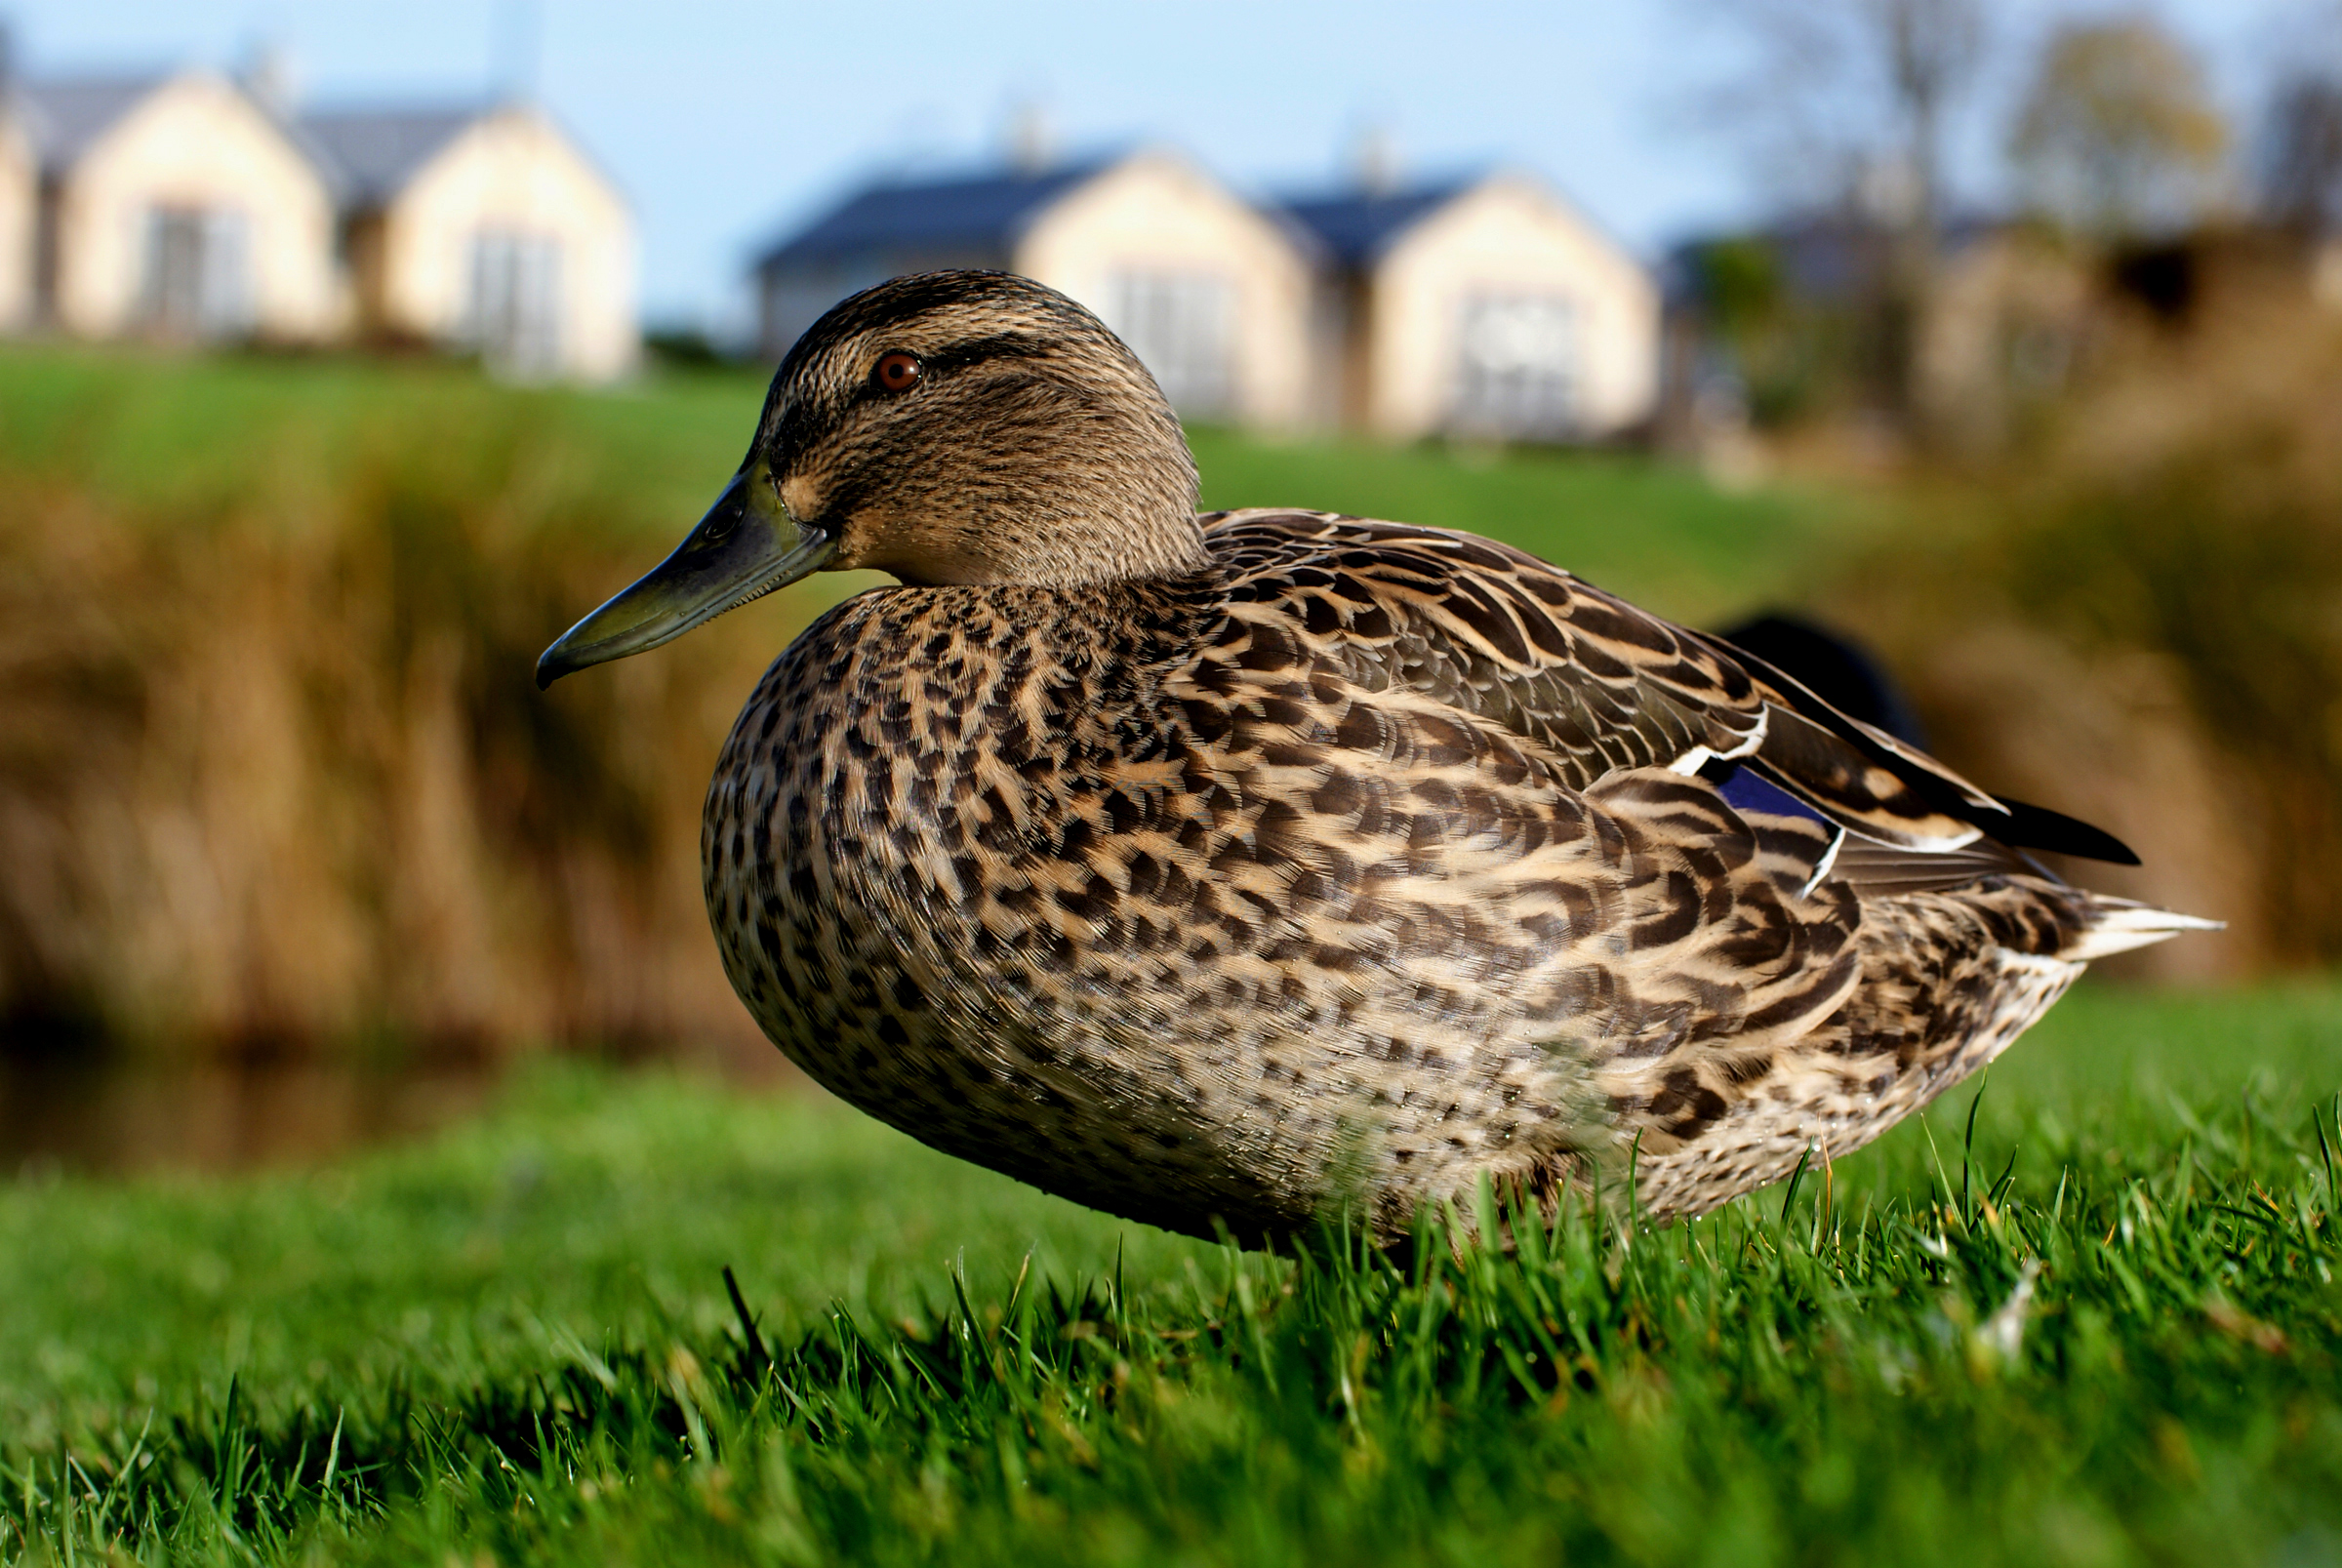
nature, grass, bird, wildlife, beak, fauna, poultry, birds, duck, vertebrate, ducks, waterfowl, sonyalpha, mallardducks, water bird, mallard, canard, ducks geese and swans